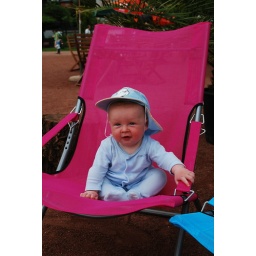
Here is Henry having just mastered sitting up this week, saw these fab chairs at a cafe in Evian.